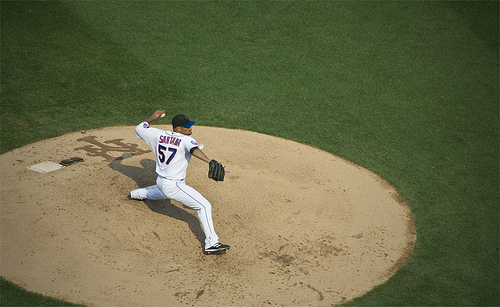
cầu thủ bóng chày đang đứng rộng chân thực hiện động tác ném bóng